Portraiture in ancient Egypt

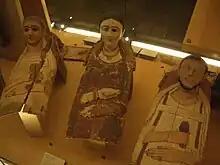
Egyptian funerary masks

There are three concepts one must bear in mind when looking at ancient Egyptian portraiture: "the person represented may have chosen the particular form, and for him or her, it was real"; "Egyptian may have seen his individuality expressed in terms of conformity to Ma'at"; and "the sense of identity in ancient Egypt was different from ours".